Cameraman Gangatho Rambabu

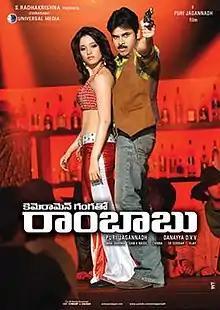
Theatrical release poster

Cameraman Gangatho Rambabu is a 2012 Indian Telugu-language political action film written and directed by Puri Jagannadh. The film stars Pawan Kalyan, Tamannaah Bhatia, and Gabriela Bertante, Prakash Raj and Kota Srinivasa Rao. Mani Sharma composed the soundtrack and background score, while Shyam K. Naidu and S. R. Shekhar handled the cinematography and editing. It was the second collaboration between Pawan and Puri after 12 years since "Badri" (2000).